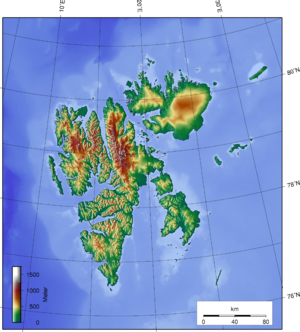
Svalbard / Geografi
Svalbards topografi
Svalbard er en norsk øgruppe i Nordishavet og omfatter alle øer, holme og skær mellem 74 og 81 grader nordlig bredde og mellem 10 og 35 grader østlig længde. Det samlede areal er på ca. 62.050 km², og de største øer er Spitsbergen, Nordøstlandet, Edgeøen og længst mod syd Bjørneøen. På Kræmerpynten på Kvitøya nordøst for Nordøstlandet, ligger det østligste punkt i Kongeriget Norge.